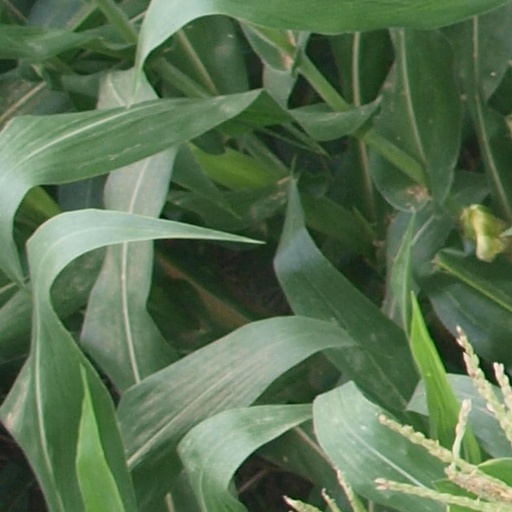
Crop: maize; corn